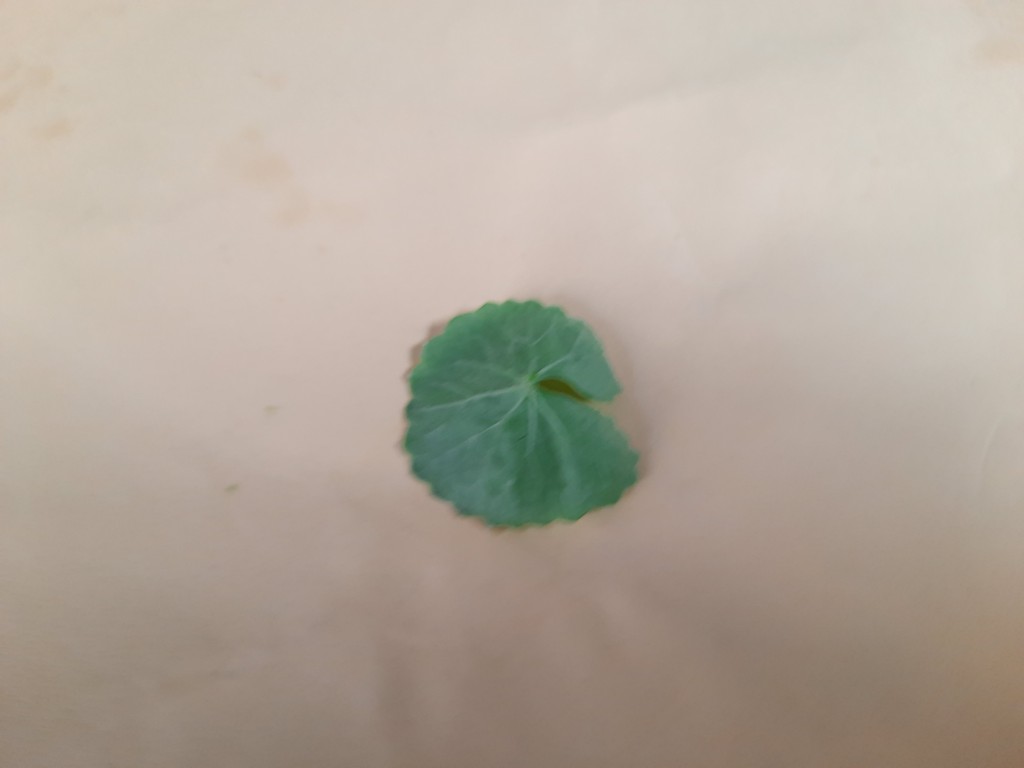
Label: Healthy